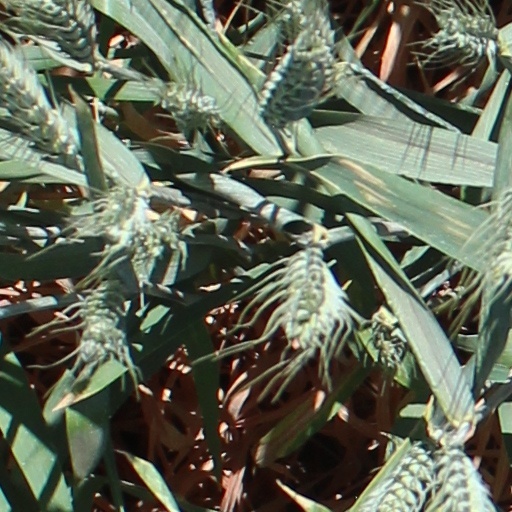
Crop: wheat